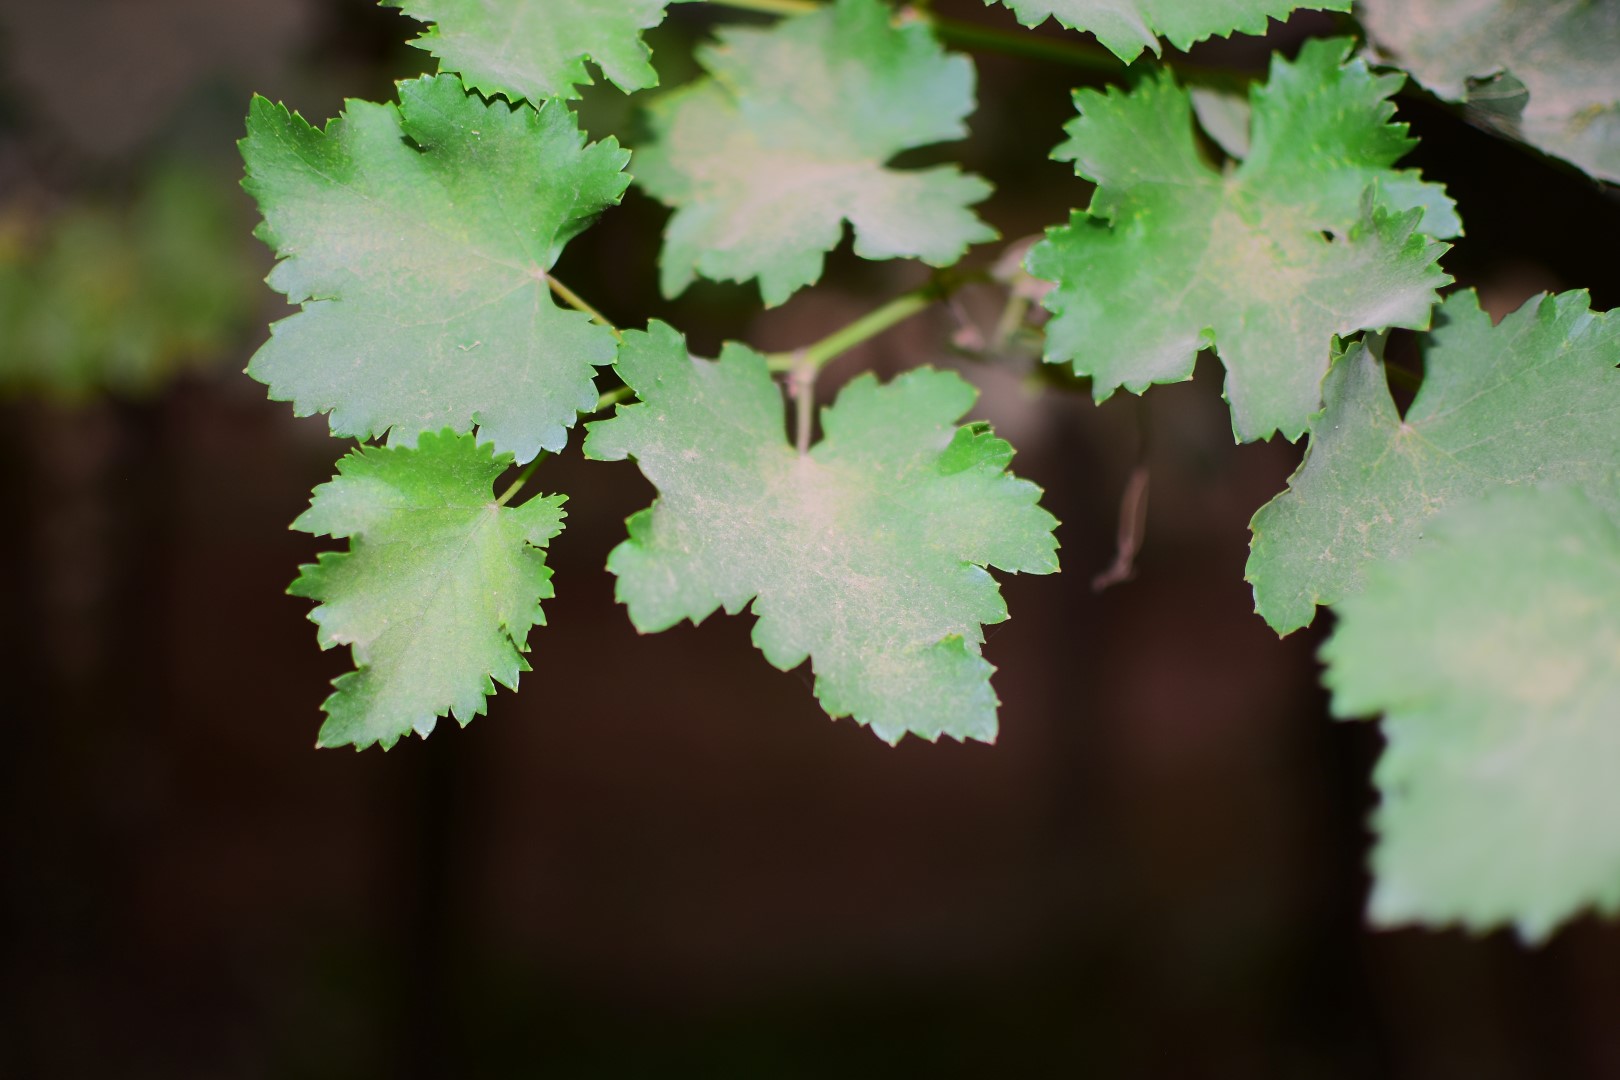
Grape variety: Kamali